Mabel Cratty

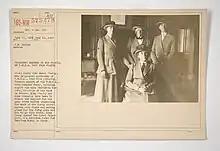
Mabel Cratty and other YWCA personnel

Mabel Cratty (June 30, 1868 - February 27, 1928) was an American educator and served as the General Secretary of the National Board of the YWCA from 1906 until her death in 1928.